Zündorf

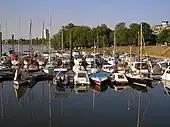
Marina at Groov

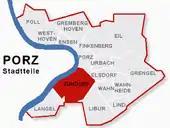
Map of Zündorf "(shown in red)" within the district of Porz

Zündorf is a suburb of Cologne, Germany and part of the district of Porz. Zündorf lies on the right bank of the river Rhine, between Langel and Porz. Zündorf has 12.229 inhabitants (as of 31 December 2008) and covers an area of 8,12 km.